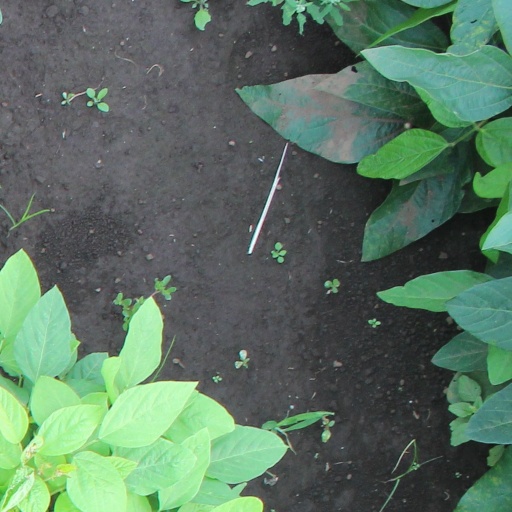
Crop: soybean